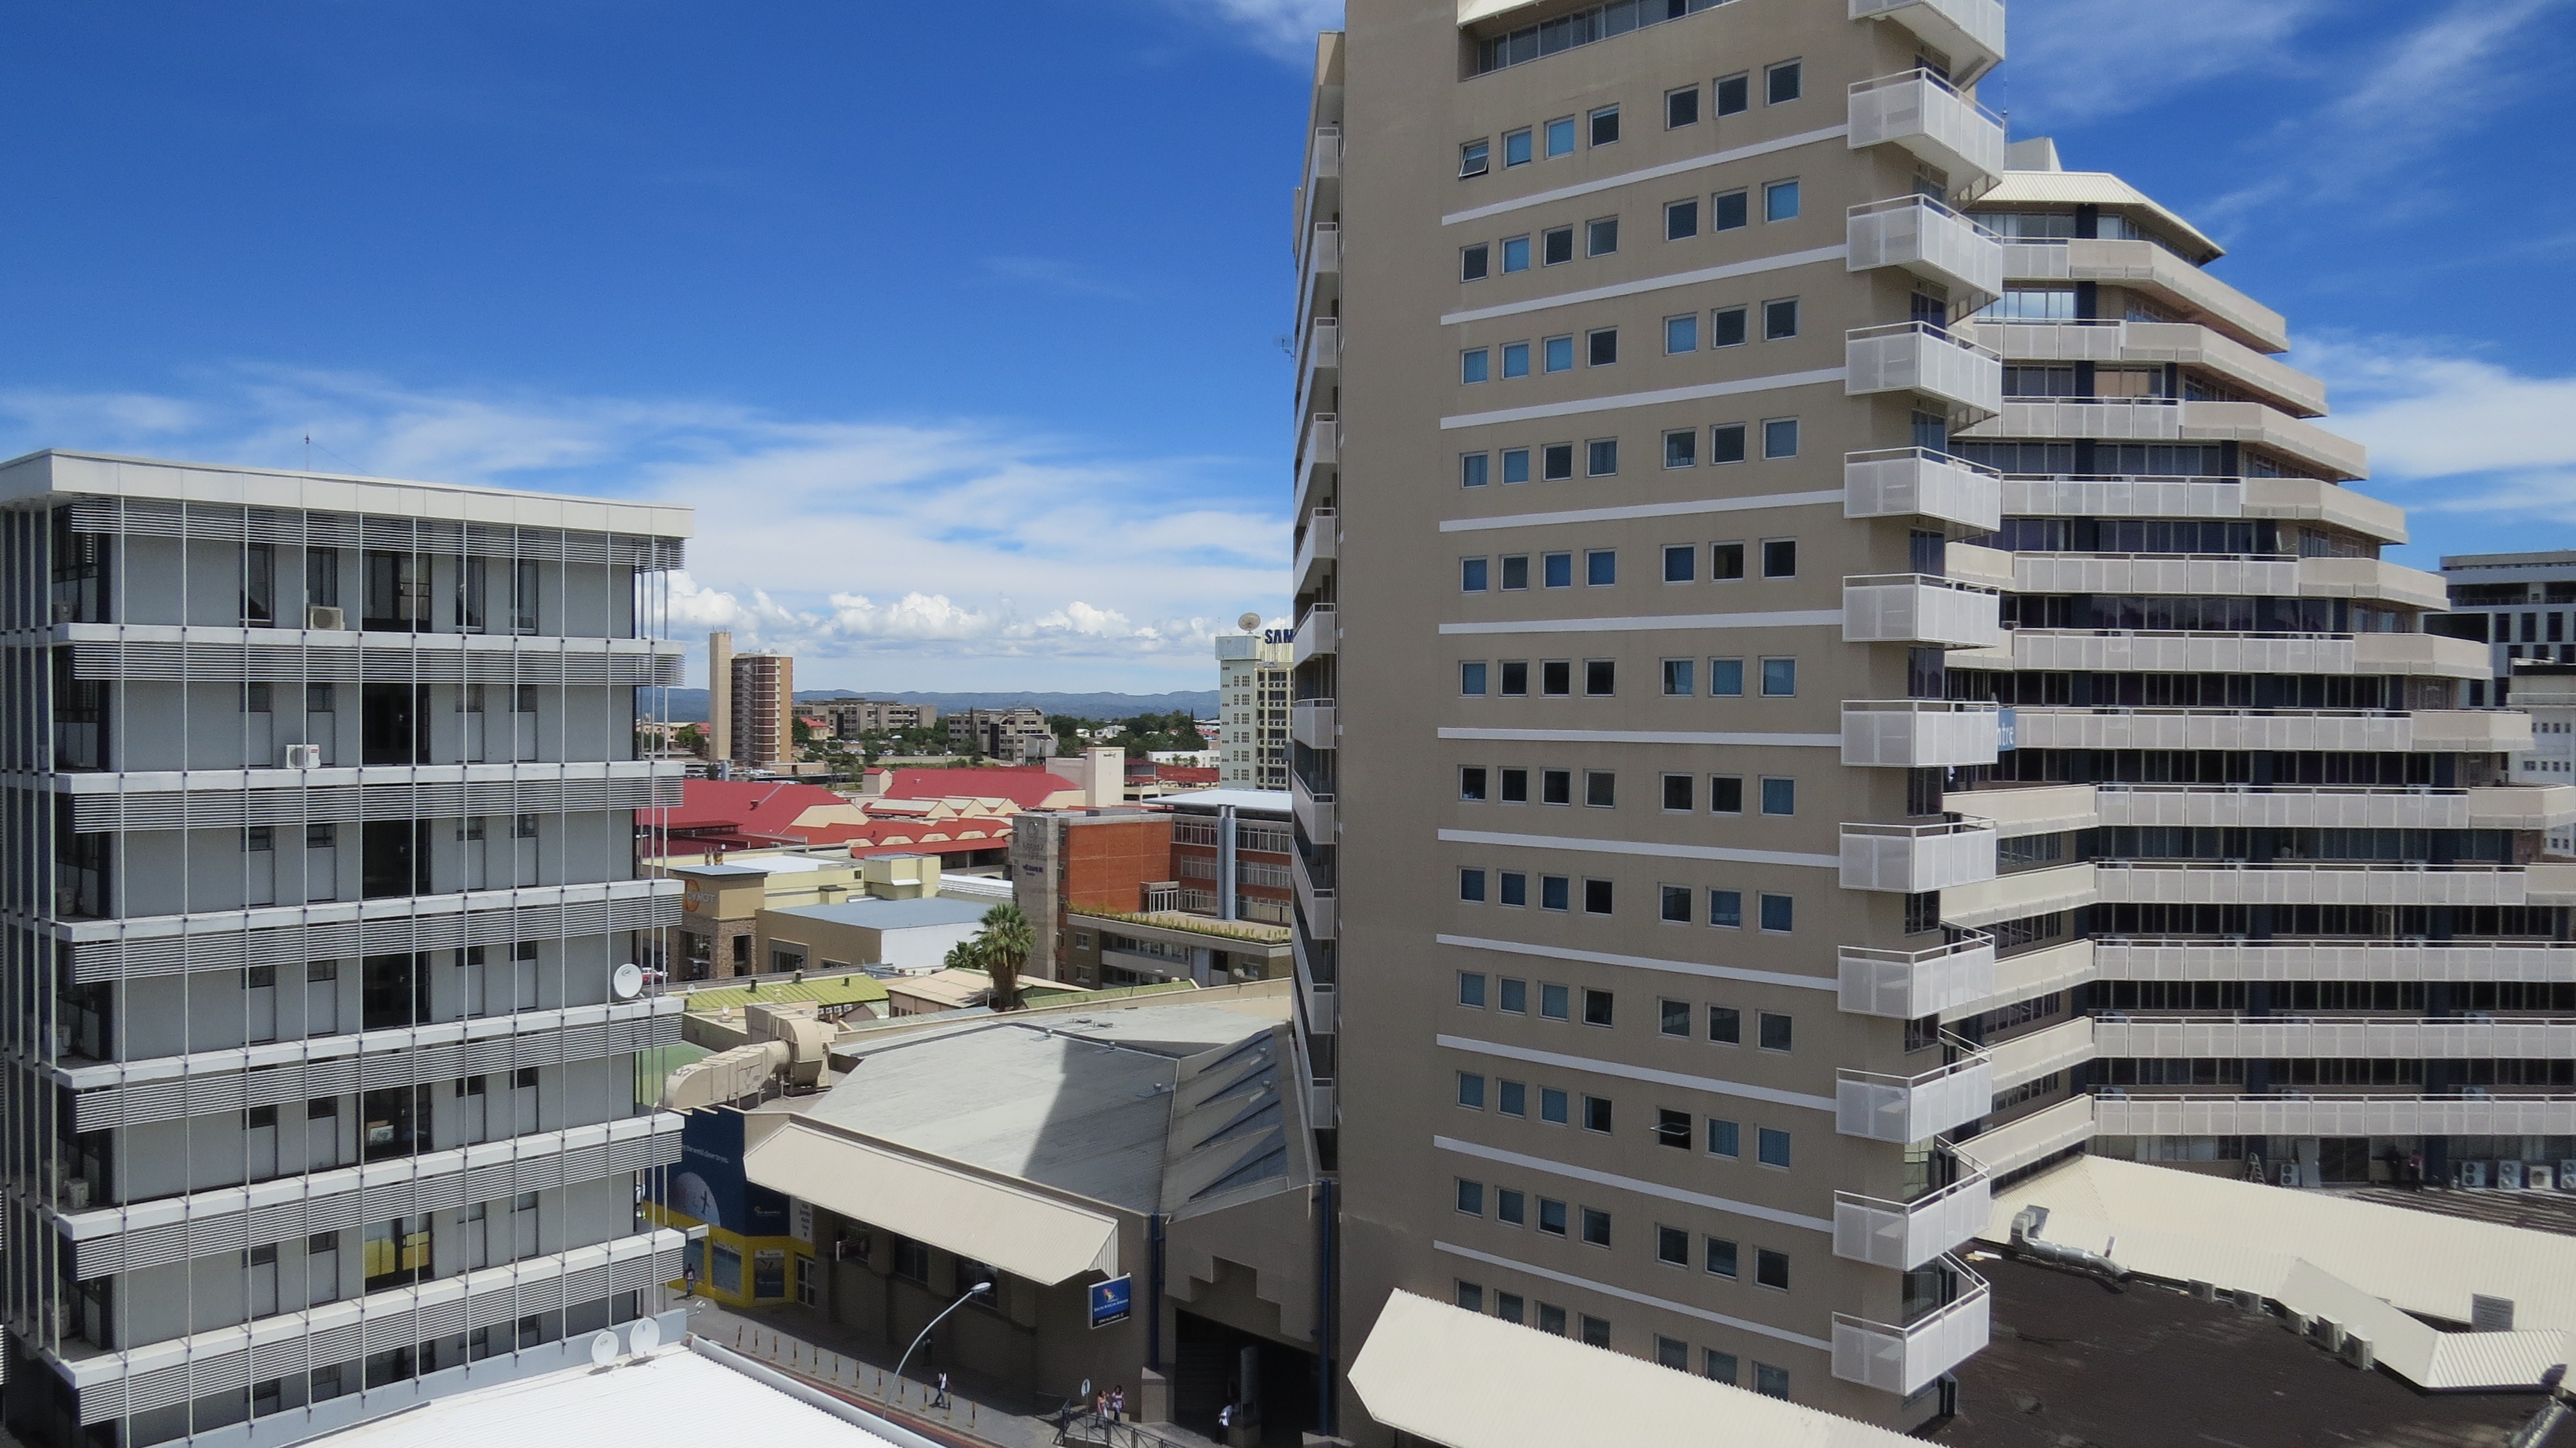
building, city, tower, plaza, facade, property, apartment, tower block, commercial building, condominium, real estate, namibia, windhoek, residential area, archtecture